George Paskvan

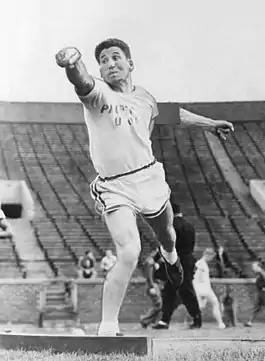
Paskvan at a shot put competition in 1941

George Oscar Paskvan (April 28, 1918 – April 25, 2005) was an American football fullback who played professional in the National Football League (NFL) for seven games for with Green Bay Packers in 1941. The Packers used the seventh pick in the first round of the 1941 NFL draft to sign Paskvan out of the University of Wisconsin–Madison. Paskvan rushed 38 times for 116 yards in his NFL career. Besides football Paskvan also competed in the shot put.